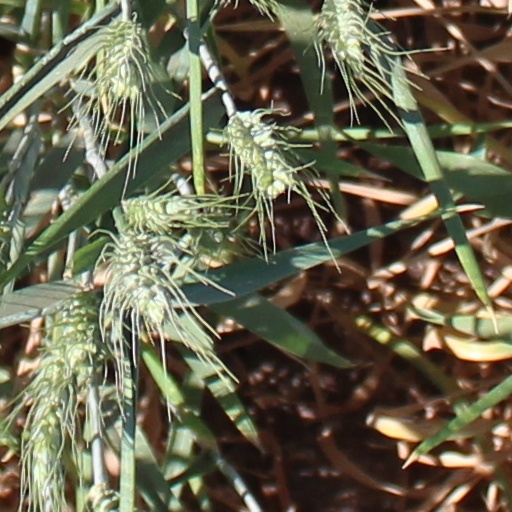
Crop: wheat